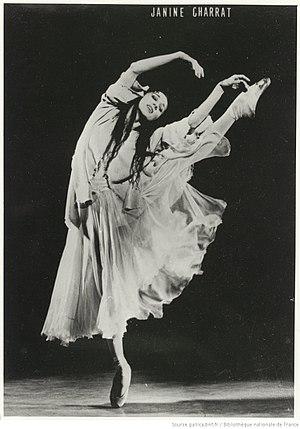
Janine Charrat, danseuse et chorégraphe française (1924-2017)
Lev Vassilievitch Zack, dit Léon Zack, est un peintre russe naturalisé français, né le 12 juillet 1892 à Nijni Novgorod et mort à Vanves le 30 mars 1980.
Janine Charrat, née à Grenoble le 24 juillet 1924 et morte le 29 août 2017 à Rueil-Malmaison, est une danseuse, chorégraphe et directrice de ballet française.